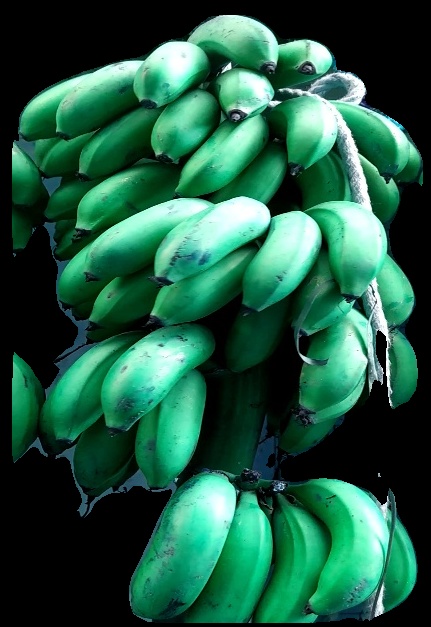
Variety: rasbale
Grade: grade2